Prayagraj–New Delhi Humsafar Express

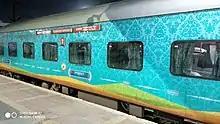
Prayagraj New Delhi Humsafar Express

India's Fastest Non Stop Humsafar Express Running between New Delhi - Prayagraj and Prayagraj- New Delhi.